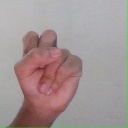
अक्षर: स